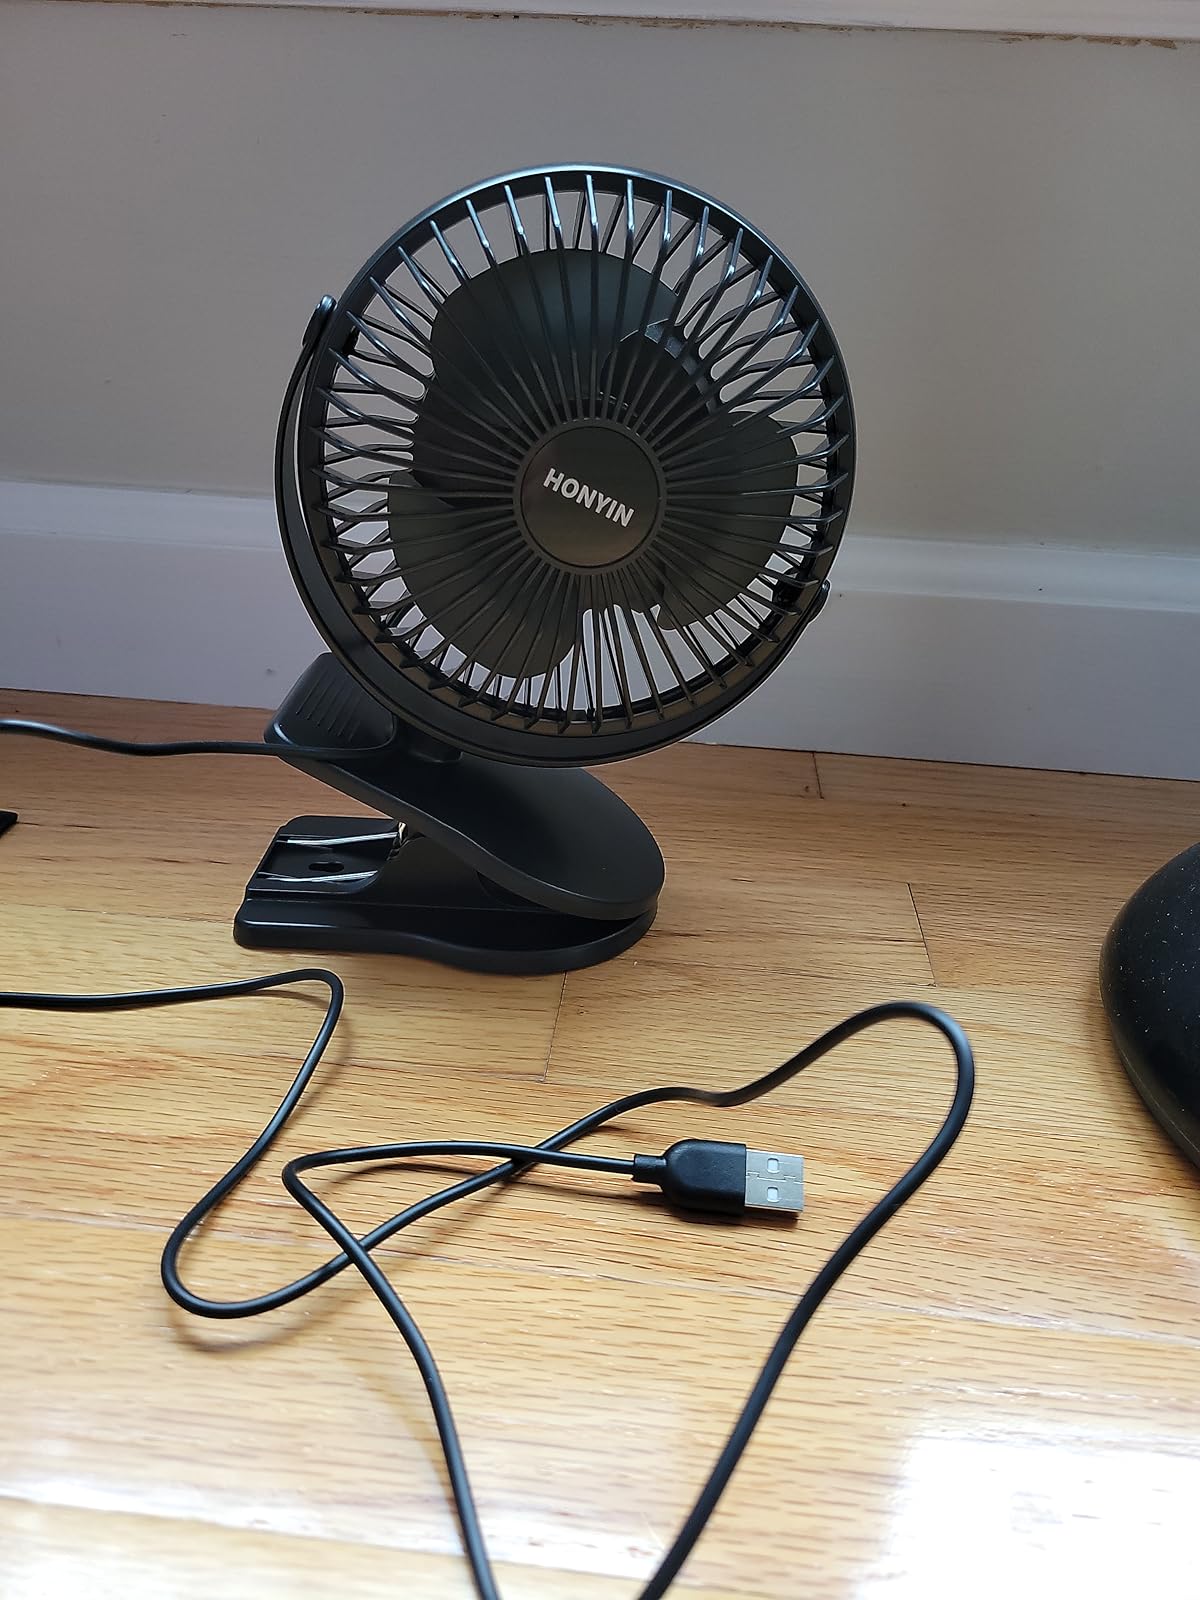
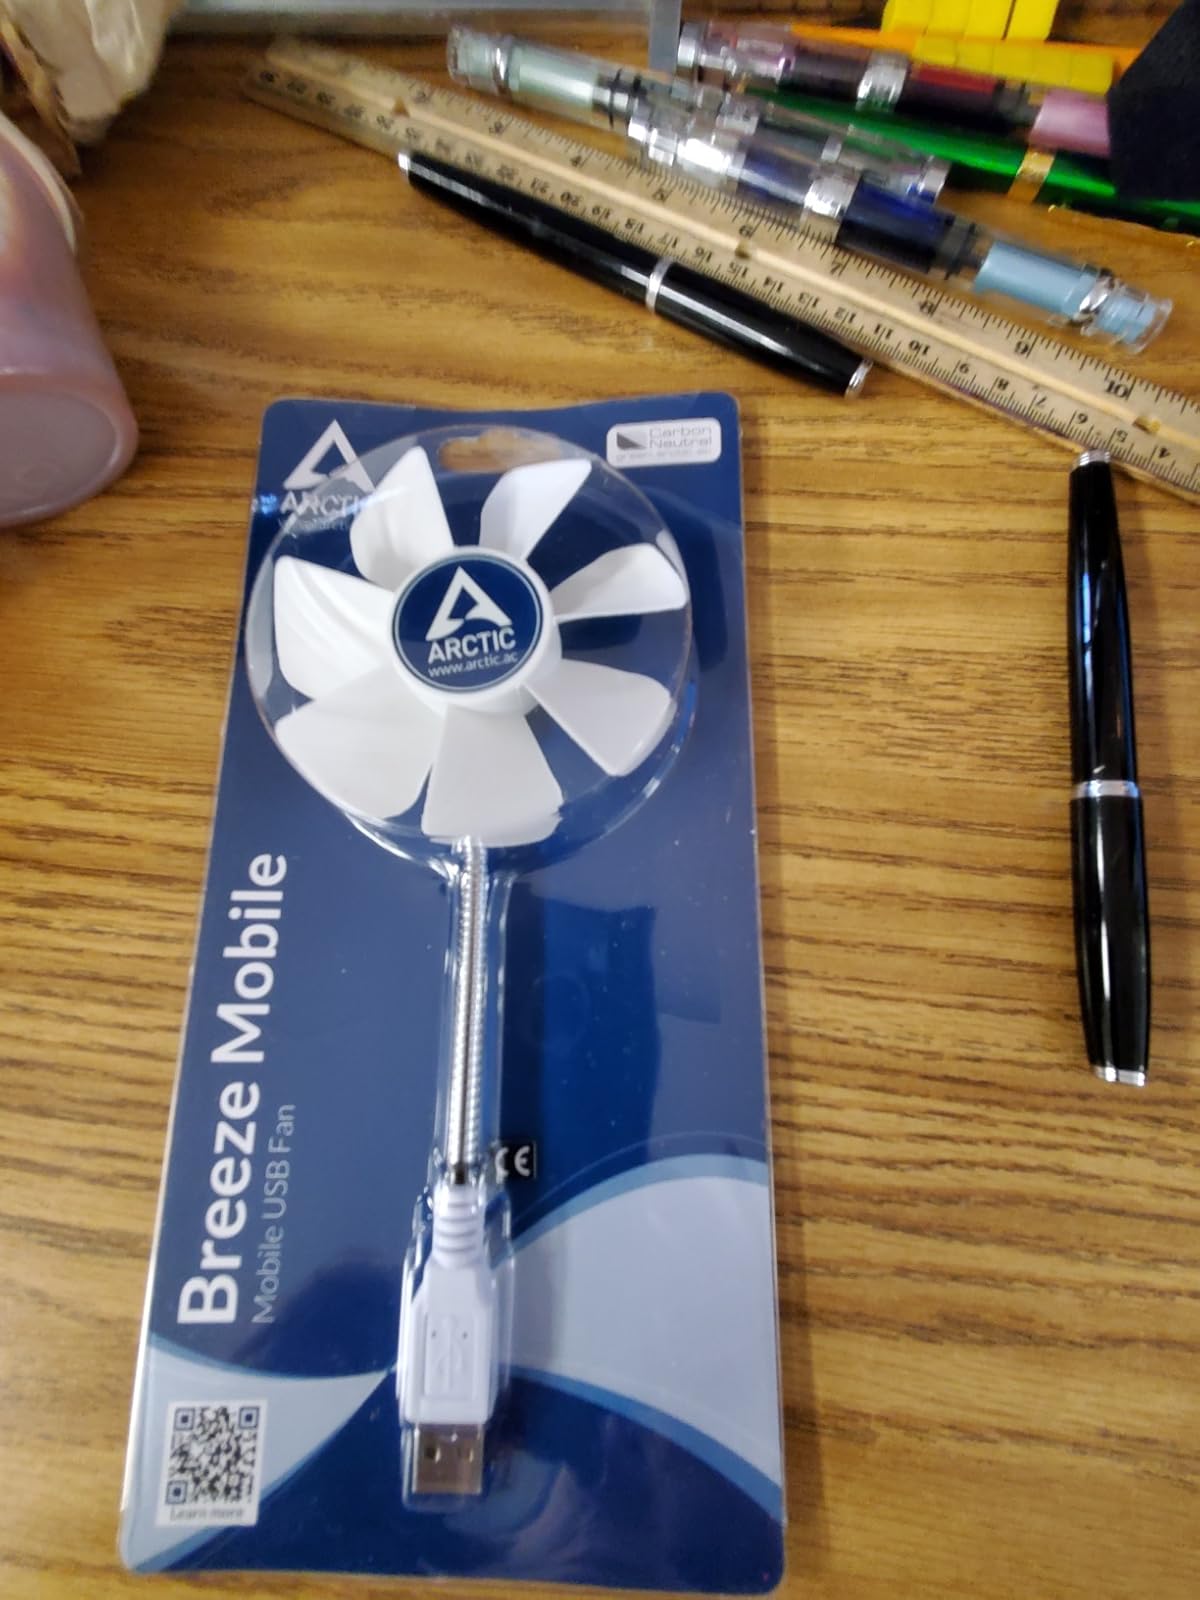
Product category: fan
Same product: no